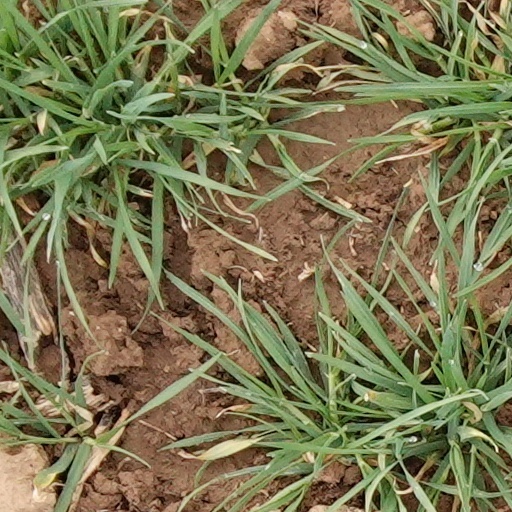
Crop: wheat